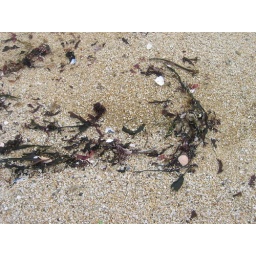
sort of a silhouette of a fish in seaweed, untouched by human hands. On the beach